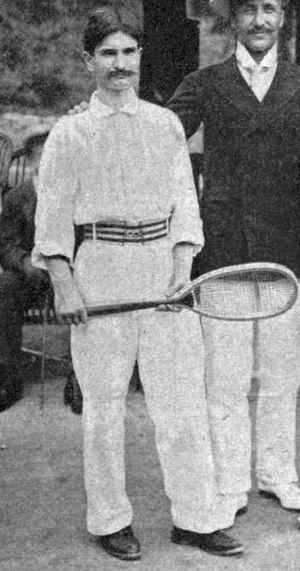
French Open-mesterskabet i herredouble / Vindere og finalister / Alle vindere og finalister
Paul Lebreton, som sammen med Paul Aymé vandt mesterskabet tre gange, var den første spiller, der vandt titlen to år i træk.
French Open-mesterskabet i herredouble er en tennisturnering, som er blevet afviklet som en del af French Open siden 1891. Turneringen spilles udendørs på grusbaner, og er siden 1928 blevet afviklet på Stade Roland Garros i Paris, Frankrig. French Open spilles i den sidste uge af maj og den første uge af juni og har siden 1987 kronologisk set været den anden grand slam-turnering i kalenderåret. Turneringen blev ikke spillet fra 1915 til 1919 på grund af første verdenskrig og i perioden 1940-45 på grund af anden verdenskrig.